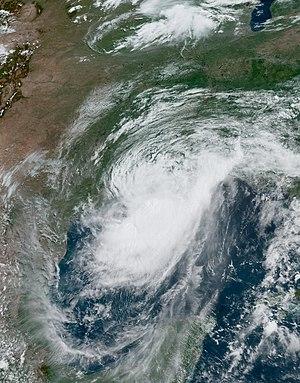
L’ouragan Barry est la deuxième tempête nommée et le premier ouragan de la saison cyclonique 2019 dans l'océan Atlantique nord. Il est issu d'une zone de nuages convectifs formant un mésovortex sur le Midwest américain le 4 juillet. Le système est entré sur le golfe du Mexique le 10 juillet et fut classé comme cyclone tropical potentiel plus tard dans la journée. Le lendemain, il fut reclassé tempête tropicale Barry. Le 13 juillet, il a atteint des vents soutenus sur une minute maximum de 120 km/h et une pression centrale minimale de 991 Hpa, devenant un ouragan de catégorie 1 dans l’échelle de Saffir-Simpson.